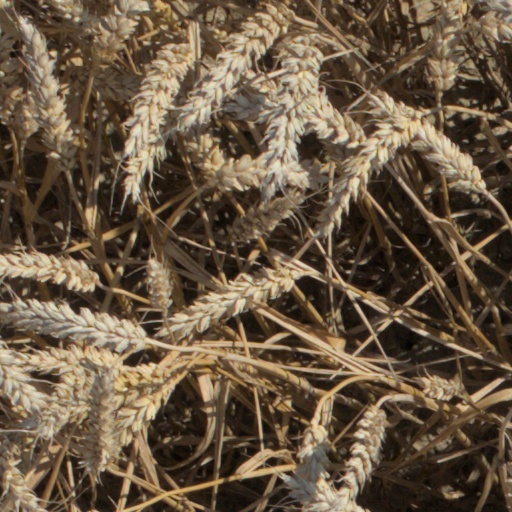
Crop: wheat